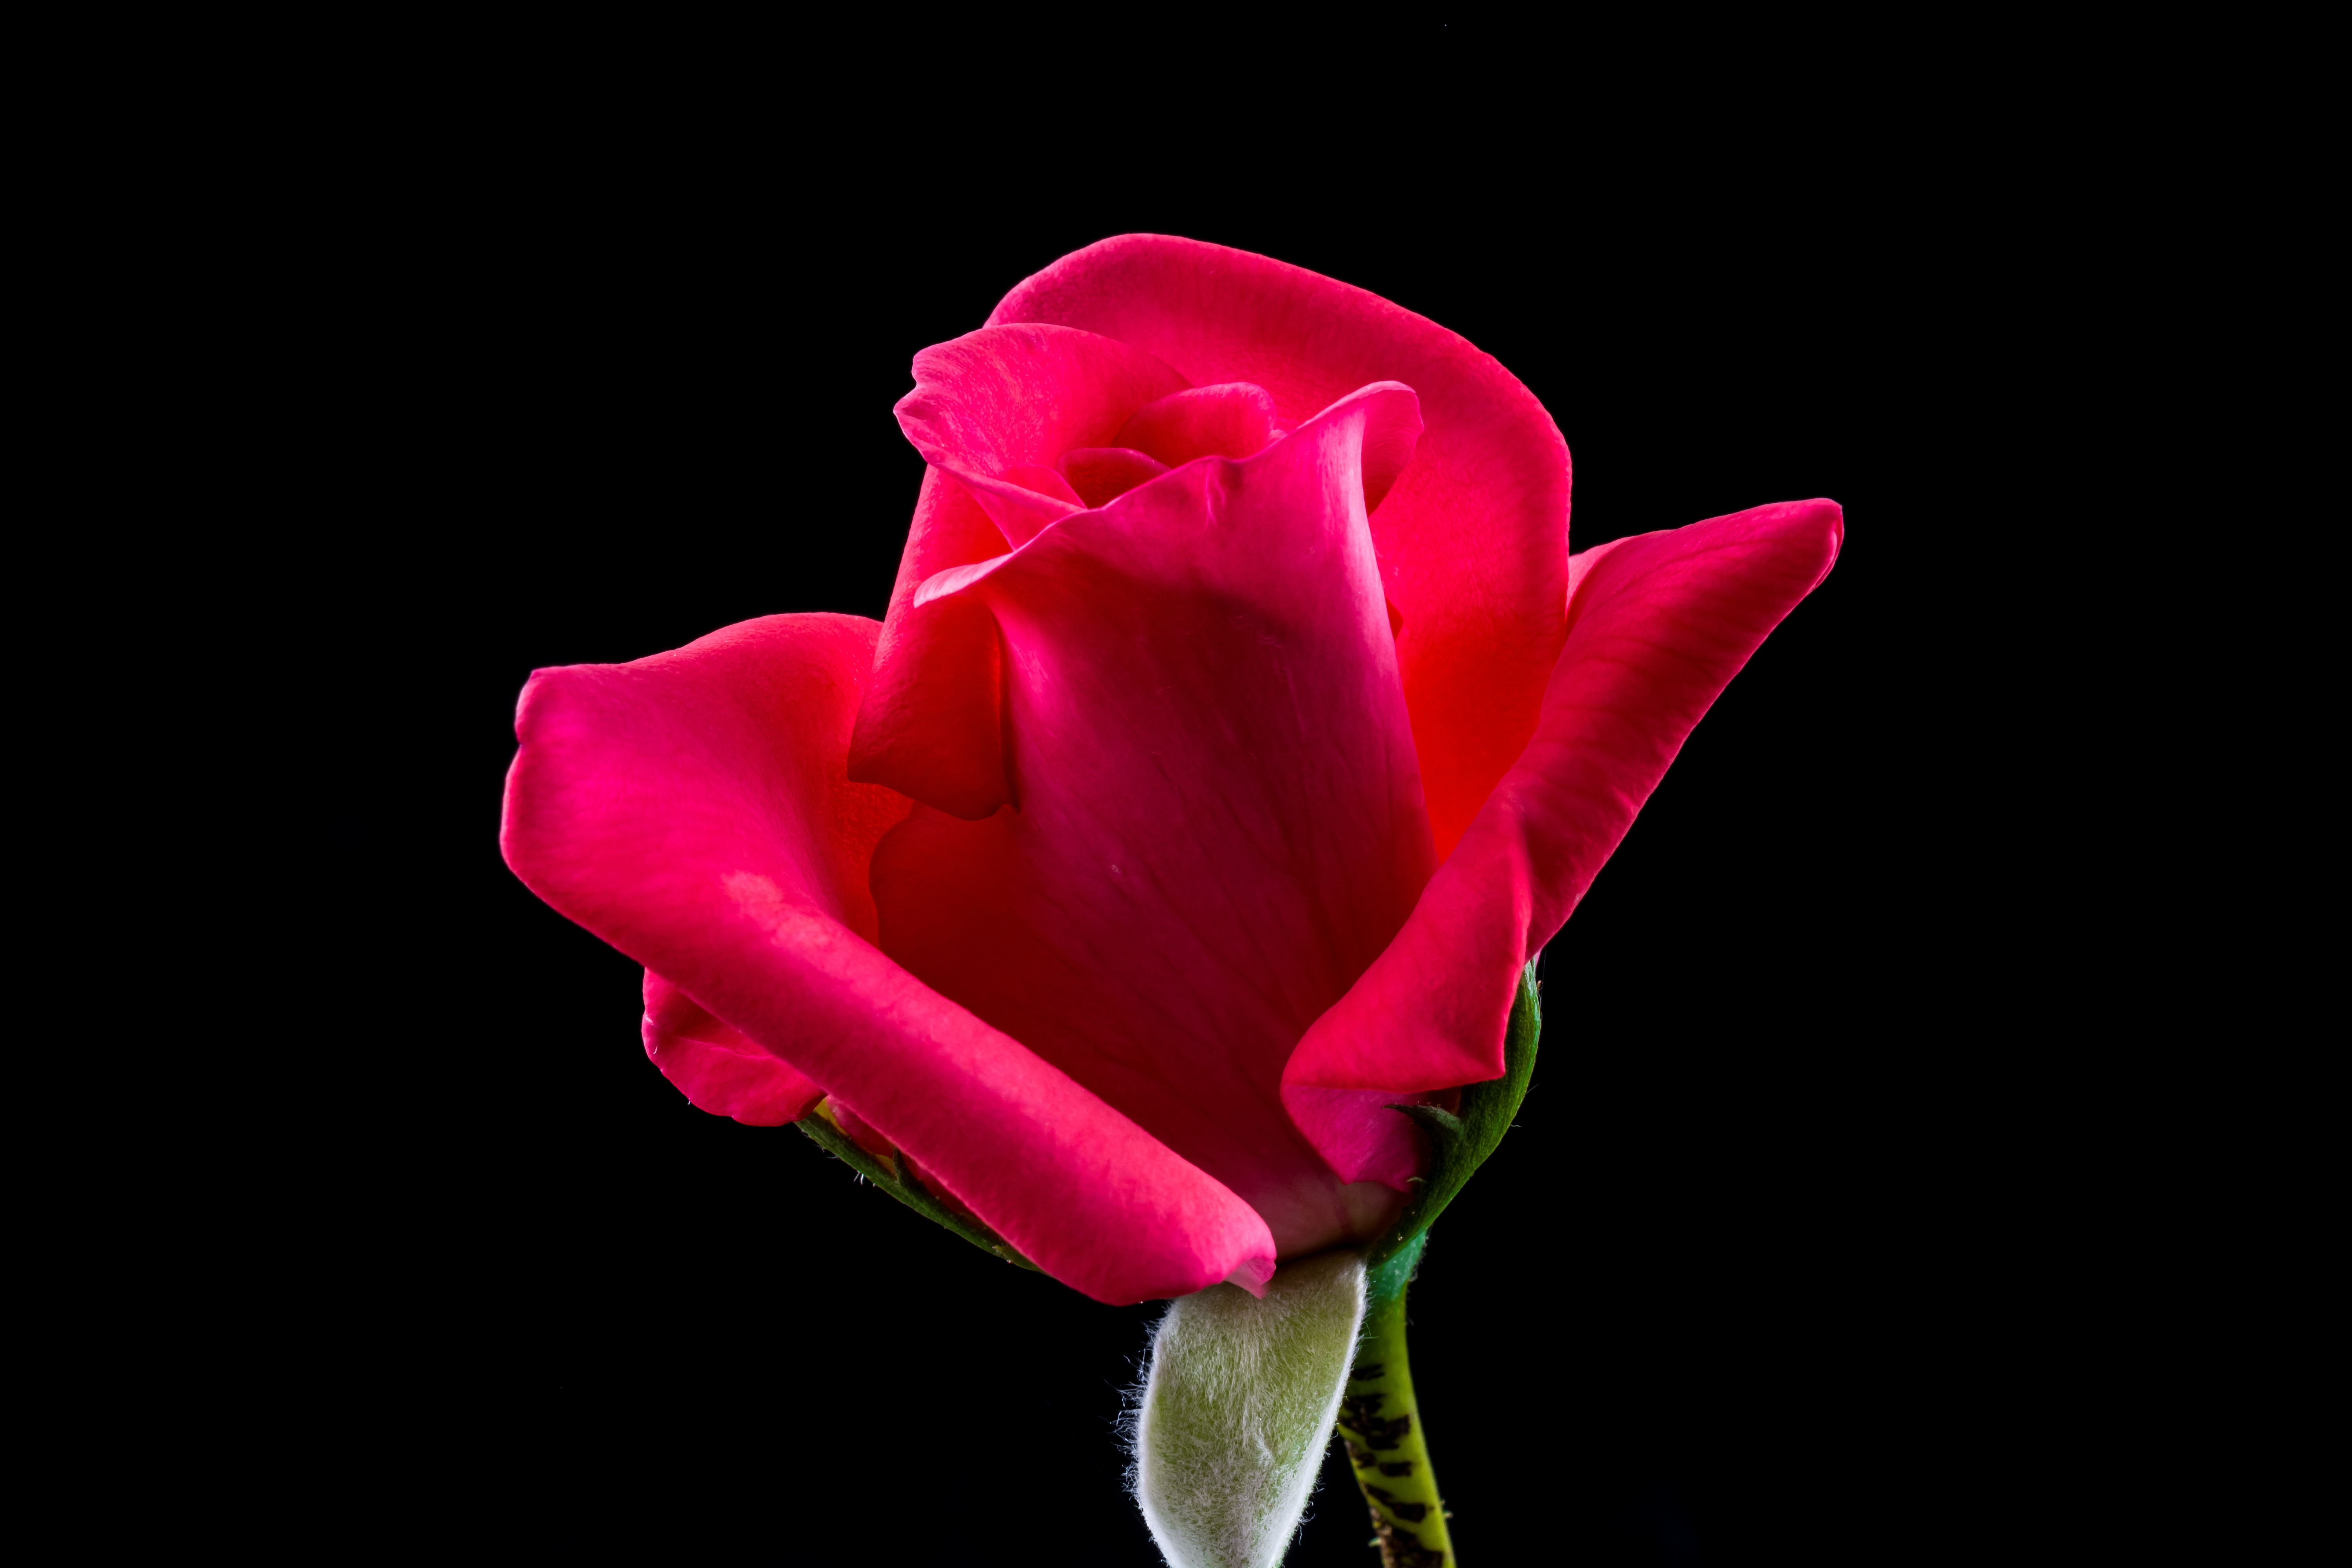
blossom, plant, flower, petal, bloom, rose, red, pink, red rose, macro photography, flowering plant, garden roses, rose family, plant stem, land plant